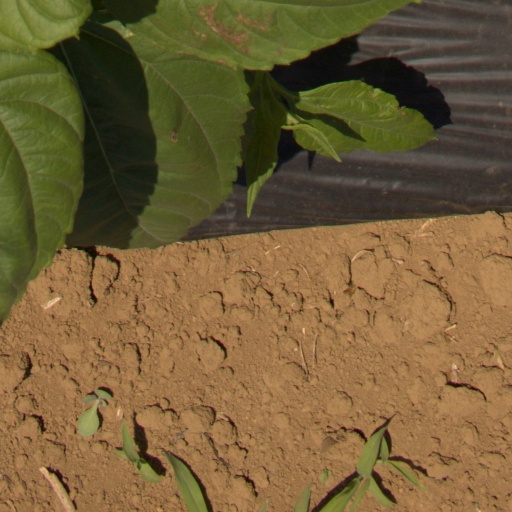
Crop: Jerusalem artichoke